Chumbe Island

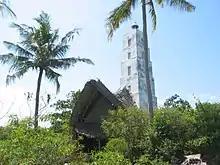
Chumbe Island lighthouse.

Chumbe Island ("Kisiwa cha Chumbe", in Swahili) is a private island in the Mjini Magharibi Region, Tanzania, off the coast of Mjini District. It is situated in the Zanzibar Channel. The island is known for its ecological innovation and exceptional coral reefs. The Chumbe Lighthouse is also located on the island.